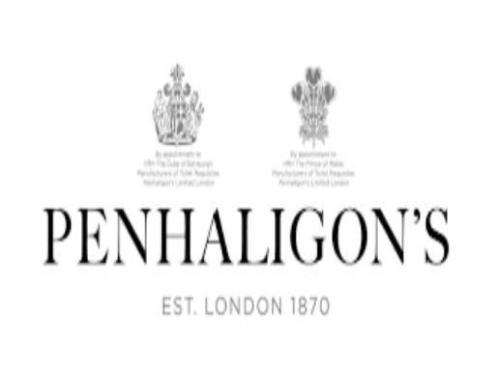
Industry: Necessities